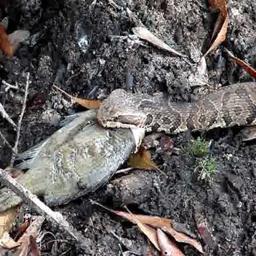
Animal: snakes